Cuenca, Spain

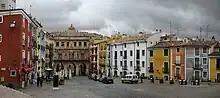
Town Hall and Plaza Mayor.

The origins of the Mangana Tower remain unclear. In 1565 it was painted by Anton van den Wyngaerde, which indicates that at that time Mangana had already been built up, and after the attacks by French soldiers during the Spanish War of Independence war – at the beginning of the 19th century – and having been hit previously by a thunderbolt in the 18th century, it became badly destroyed. Mangana Tower was rebuilt by Fernando Alcántara in Neomudejar style – inspired on Arab decorative motifs – in 1926. Finally, Victor Caballero gave Mangana its current look in a fortress-like style in 1968.